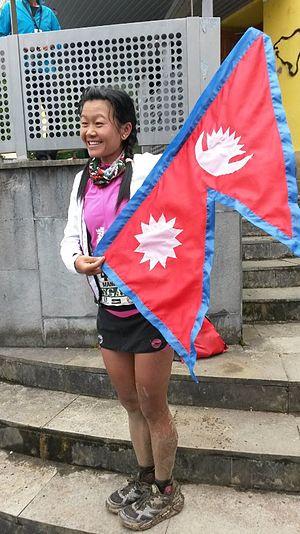
Manikala Rai à Zegama
Manikala Rai, née le 27 novembre 1988 à Takasindu Solukhumbu au Népal, est une coureuse de trail et d'ultra-trail népalaise. Elle s'est illustrée en décembre 2013 en remportant The North Face 100km à Hong-Kong.